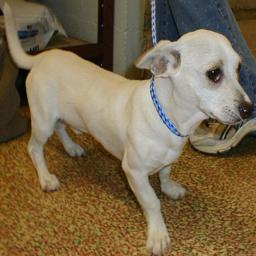
Animal: dogs